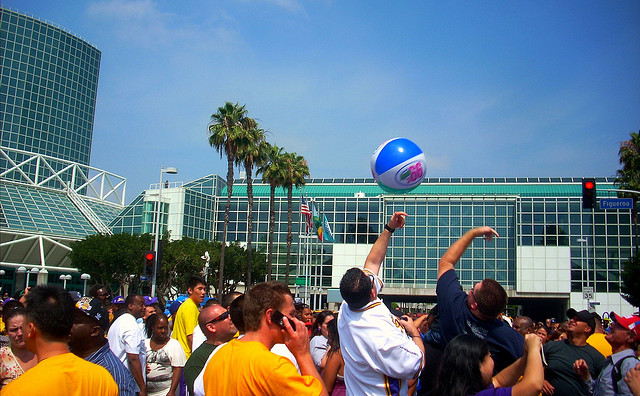
hai người đàn ông đang nhảy lên để chạm vào quả bóng